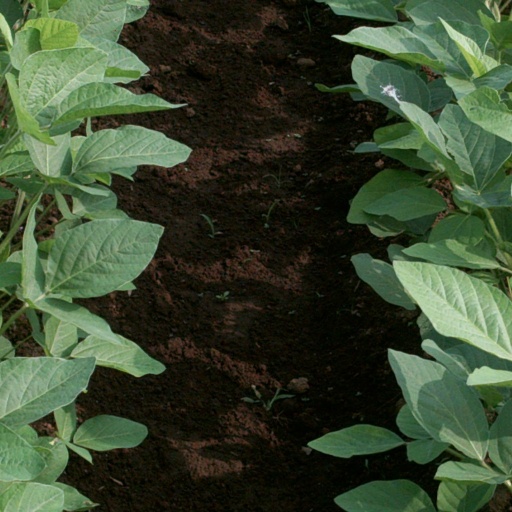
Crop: soybean